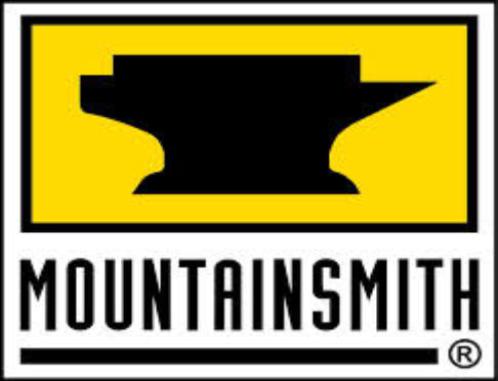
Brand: mountainsmith
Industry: Sports